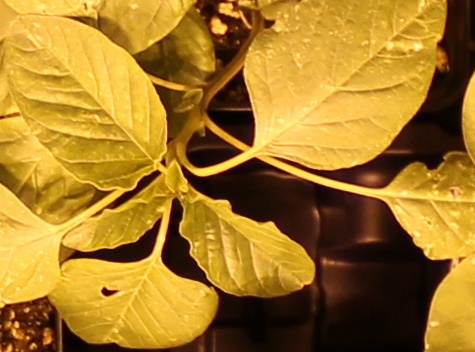
Label: Palmer Amaranth